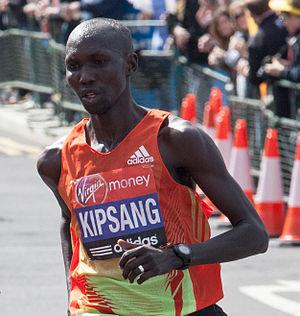
Wilson Kipsang Kiprotich est un athlète kényan, spécialisé dans les courses de fond. En 2013, il établit un nouveau record du monde du marathon en 2 h 3 min 23 s. En raison de l'homonymie, il concourt souvent sous le nom de Wilson Kipsang.